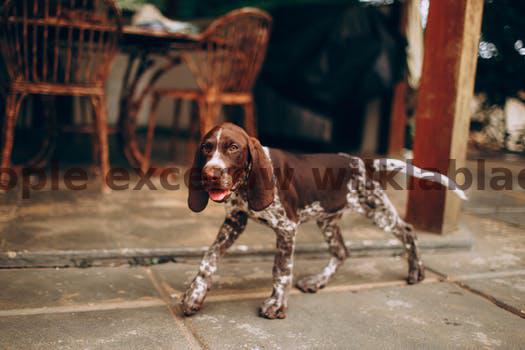
Label: Watermark